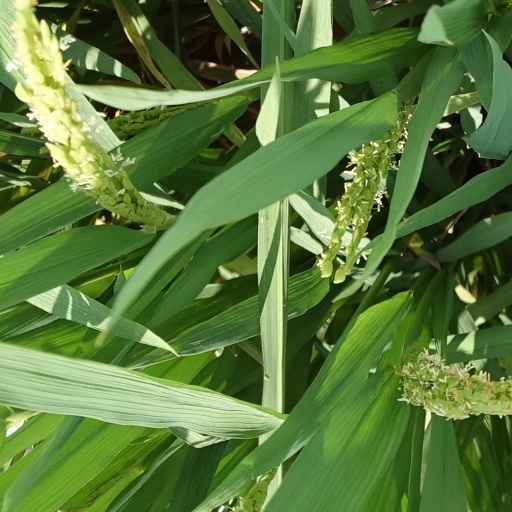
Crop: rice